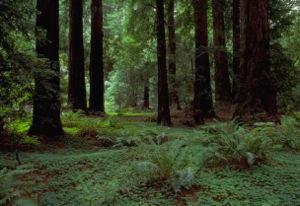
Une forêt ou un massif forestier est une étendue boisée, relativement grande, constituée d'un ou plusieurs peuplements d'arbres, arbustes et arbrisseaux, et aussi d'autres plantes indigènes associées. Les définitions du terme « forêt » sont nombreuses en fonction des latitudes et des usages.
Au sens large, un puits de carbone ou puits CO₂ est un réservoir qui absorbe du carbone en circulation dans la biosphère. Ce carbone est alors piégé dans de la matière vivante puis par la suite plus ou moins durablement séquestré dans de la matière organique morte ou dans une roche « biogénique ». En contribuant à diminuer la quantité de CO₂ atmosphérique, les puits de carbone influent sur le climat planétaire et donc sur toutes les composantes de l'environnement qui dépendent du climat.
Dans l'univers de fiction de Star Wars, les Ewoks sont une espèce vivant sur la lune forestière de la planète Endor.